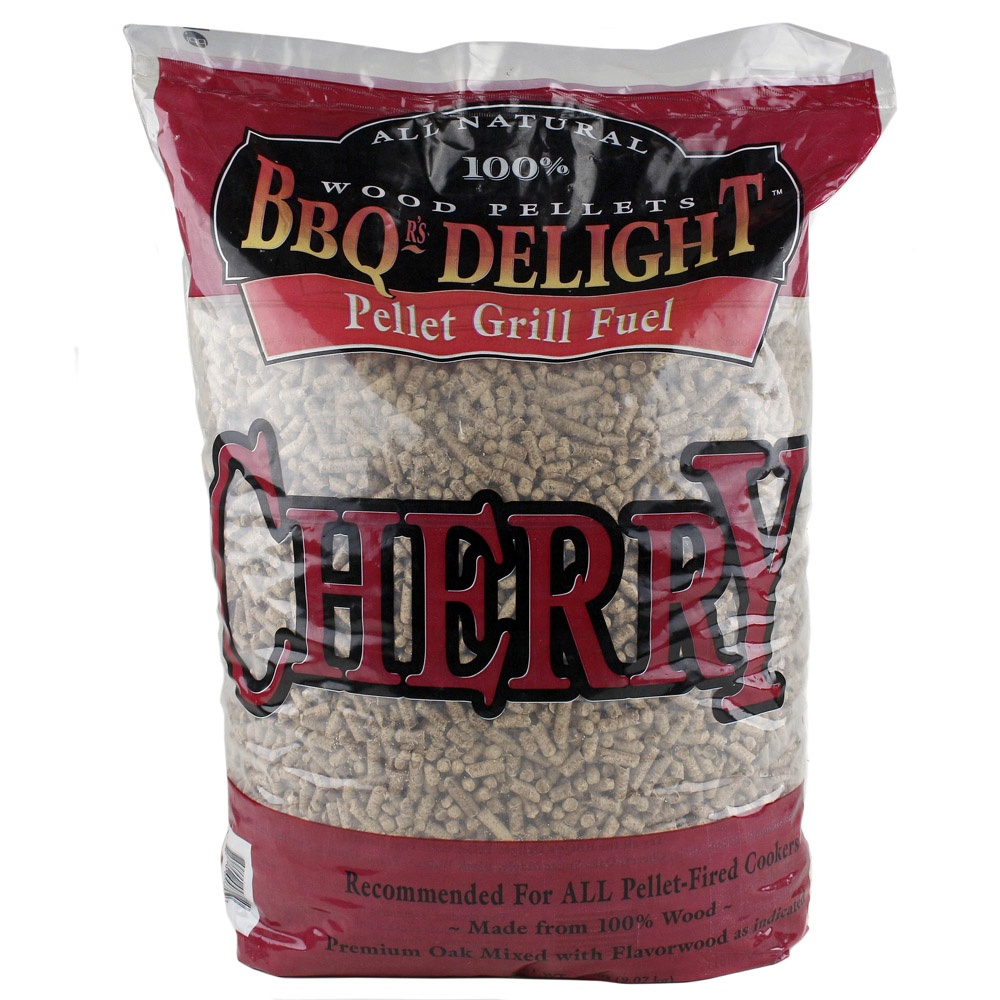
BBQrs Delight Cherry Pellet Blend 20lb Grilling Smoking Pellets 100% All Natural
BBQr's Delight Cherry Pellet Blend - 20 Pound Bag Fire up your grill and the smoker because with a 20-pound bag of BBQr's Delight Cherry Pellet Blend, you'll have plenty of fuel to cook up a storm on the patio or deck. BBQr's Delight Cherry Pellets have a mild, sweet fruity smoke flavor that gives a rosy tint to light meats . These premium pellets add a great smoky flavor taste to beef, pork, poultry, fish, and game birds . Being made of 2/3 oak wood and 1/3 cherry wood sawdust - cherry pellets give the perfect mix of BTU fuel and flavor for any pellet-fired cooking device. Features: • Perfect for All Types of Grilling • Made 2/3 Oak Wood and 1/3 Cherry Wood • Perfect for Cooking up beef, pork, poultry, fish, and game birds .
Brand: BBQr's Delight
Category: Home & Garden > Kitchen & Dining > Kitchen Appliance Accessories > Outdoor Grill Accessories > Smoking Chips & Pellets > Smoking Pellets